Delhi Sultanate

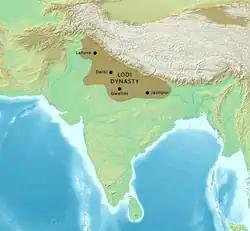
Territory of the Lodi Sultanate (1451–1526).

The Sayyid dynasty was founded by Khizr Khan and it ruled the Delhi Sultanate from 1415 to 1451. Members of the dynasty derived their title, Sayyid, or the descendants of the Islamic prophet, Muhammad, based on the claim that they belonged to his lineage through his daughter Fatima. Abraham Eraly thinks his forebears were likely that Khizr Khan's ancestors were likely descendants of an Arab family who had long ago settled in the region of Multan during the early Tughluq period, but he doubts his Sayyid lineage. A.L. Srivastava shares a similar viewpoint. According to Richard M. Eaton and Simon Digby, Khizr Khan was a Punjabi chieftain from Khokhar clan. The Timurid invasion and plunder had left the Delhi Sultanate in shambles, and little is known about the rule by the Sayyid dynasty. Annemarie Schimmel notes the first ruler of the dynasty as Khizr Khan, who assumed power as a vassal of the Timurid Empire. His successor was Mubarak Khan, who renamed himself Mubarak Shah, discontinued his father's nominal allegiance to Timur and unsuccessfully tried to regain lost territories in Punjab from Khokhar warlords.